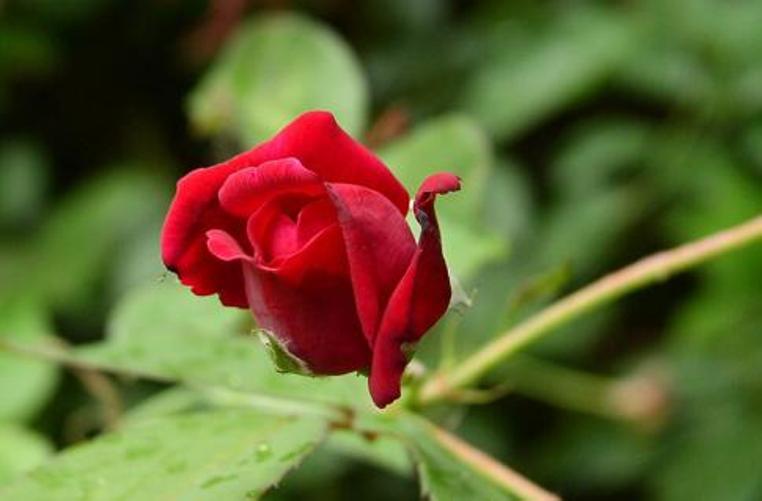
Label: rose